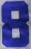
Number: 8